Mongol invasions of Sakhalin

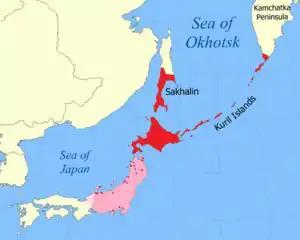
Historical extent of the Ainu people

The Nivkh people are believed to be the descendants of an indigenous population that have inhabited Sakhalin island since the Neolithic period. During the 6th century AD, a confluence of Koryak culture from the north, the Heishui Mohe culture from the west, and indigenous Neolithic Sakhalin culture gave birth to the Okhotsk culture, which was characterized by fishing, sea-mammal hunting, pig breeding, and pottery. This culture expanded rapidly in the 7th century from Sakhalin: to the north, it took over the Kuril Islands and reached as far as the southern tip of the Kamchatka Peninsula; to the south, it crossed the La Pérouse Strait and met the Satsumon culture on the northern shores of Hokkaido. The Nivkh, being the dominant population of Sakhalin before the 12th century, are believed to be the bearers of the Okhotsk culture. The Nivkh are known in Chinese sources as "Jiliemi" (Middle Chinese: /kiɪt̚ liᴇt̚ mei/), which became Russified as "Gilyak" in the modern era and later renamed to the endonym "Nivkh" in the 1930s.